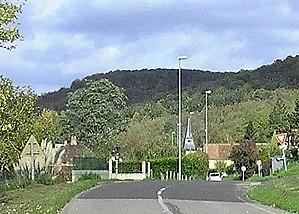
Promenade à Vézillon (27).
Vézillon est une commune française située dans le département de l'Eure, en région Normandie.